Wittman Tailwind

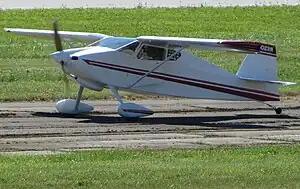
Wittman W-10 Tailwind

The Wittman Tailwind is a popular two-seat light aircraft for homebuilding. It is a high-wing, braced cabin monoplane of taildragger configuration. It is constructed with a steel tubing fuselage, wood wings, and fabric covering. It offers exceptional cruising speeds and is economical to operate and maintain.